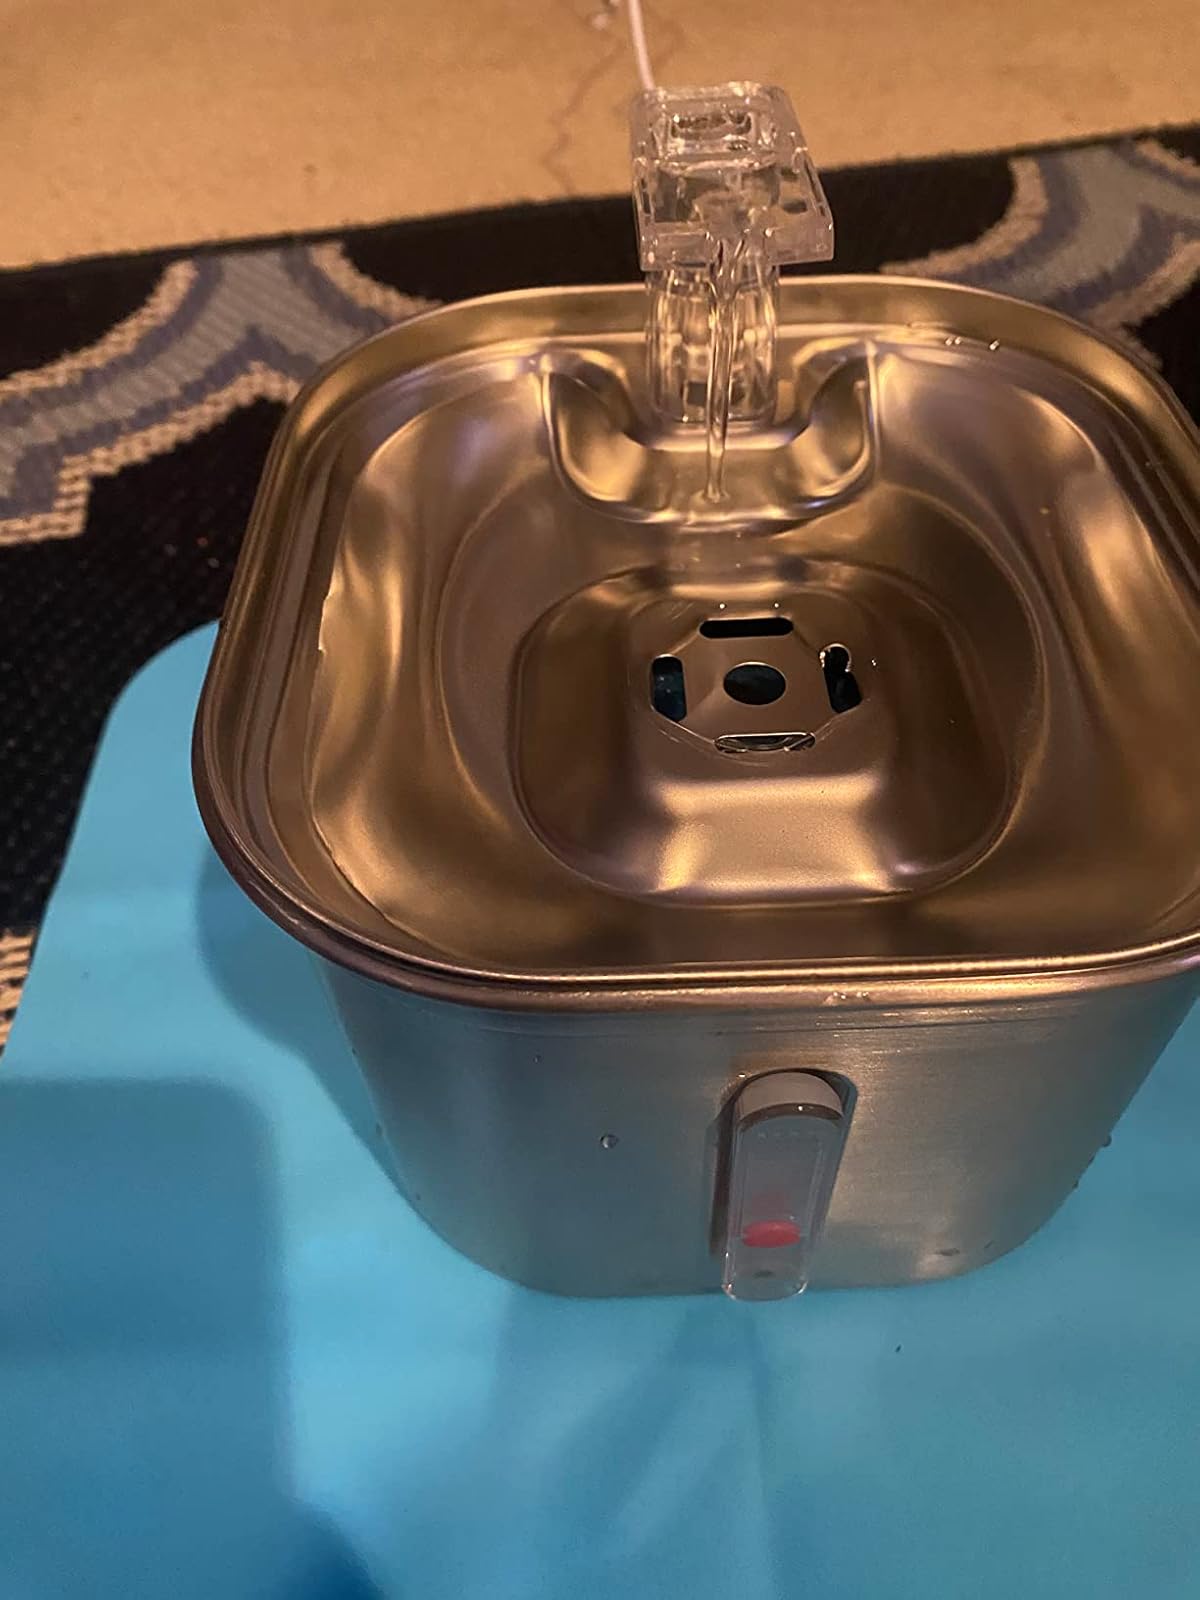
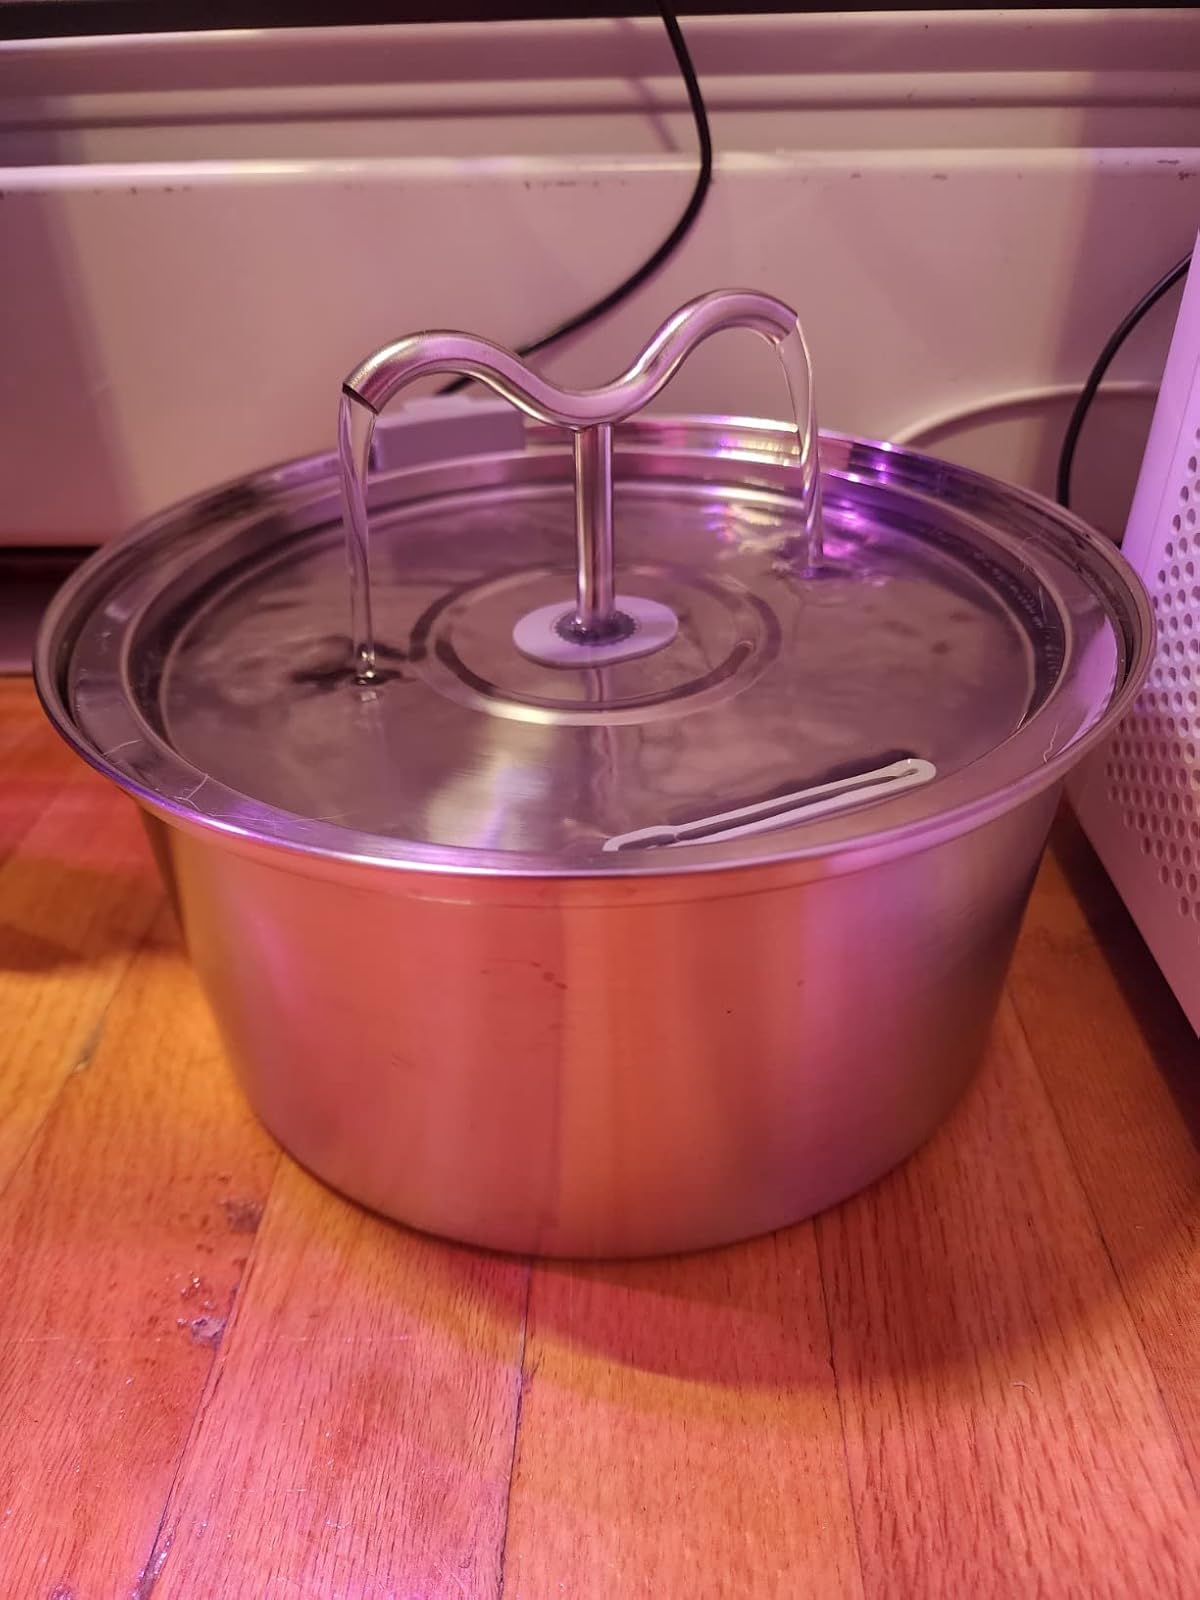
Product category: items_bowl
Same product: no